CSA Steaua București (rugby union)

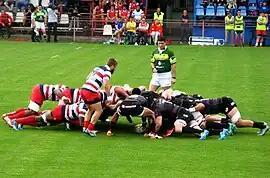
Players of CSA Steaua and Timișoara Saracens seen engaged within a scrum in a match during the 2016–17 SuperLiga in April 2017.

The Steaua București rugby club was founded in 1948, under the wing of the CSA Steaua București sports club that had been founded by the Romanian Army the previous year, and had traditionally consisted of members drawn from ranks of the army, hence their nickname, the military men.